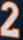
Number: 2